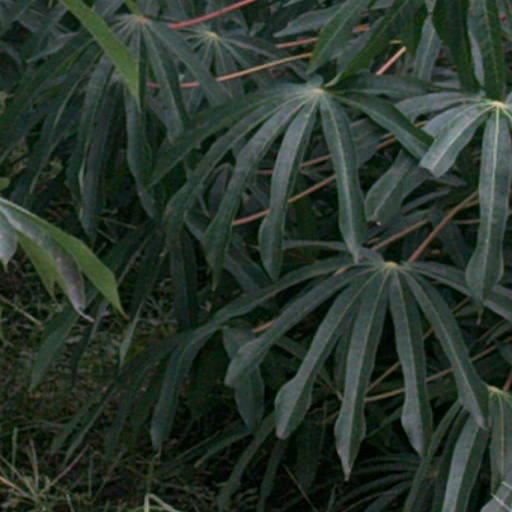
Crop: cassava